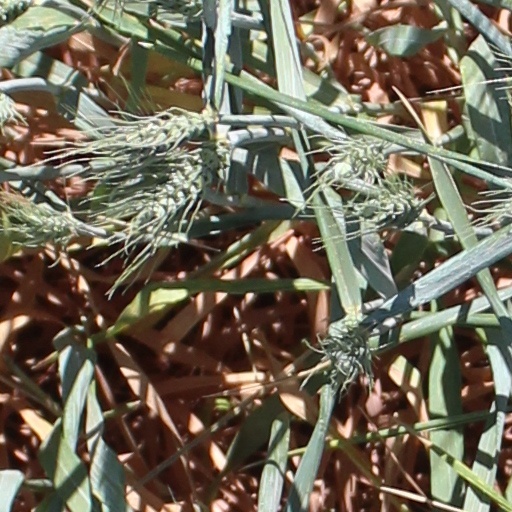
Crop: wheat